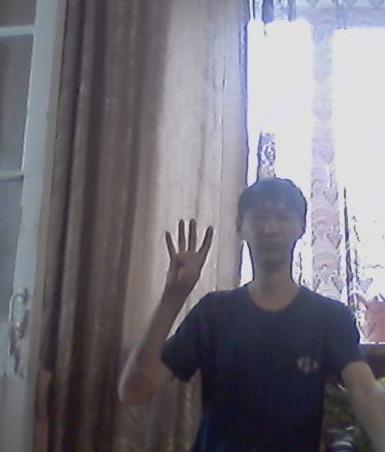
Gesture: four